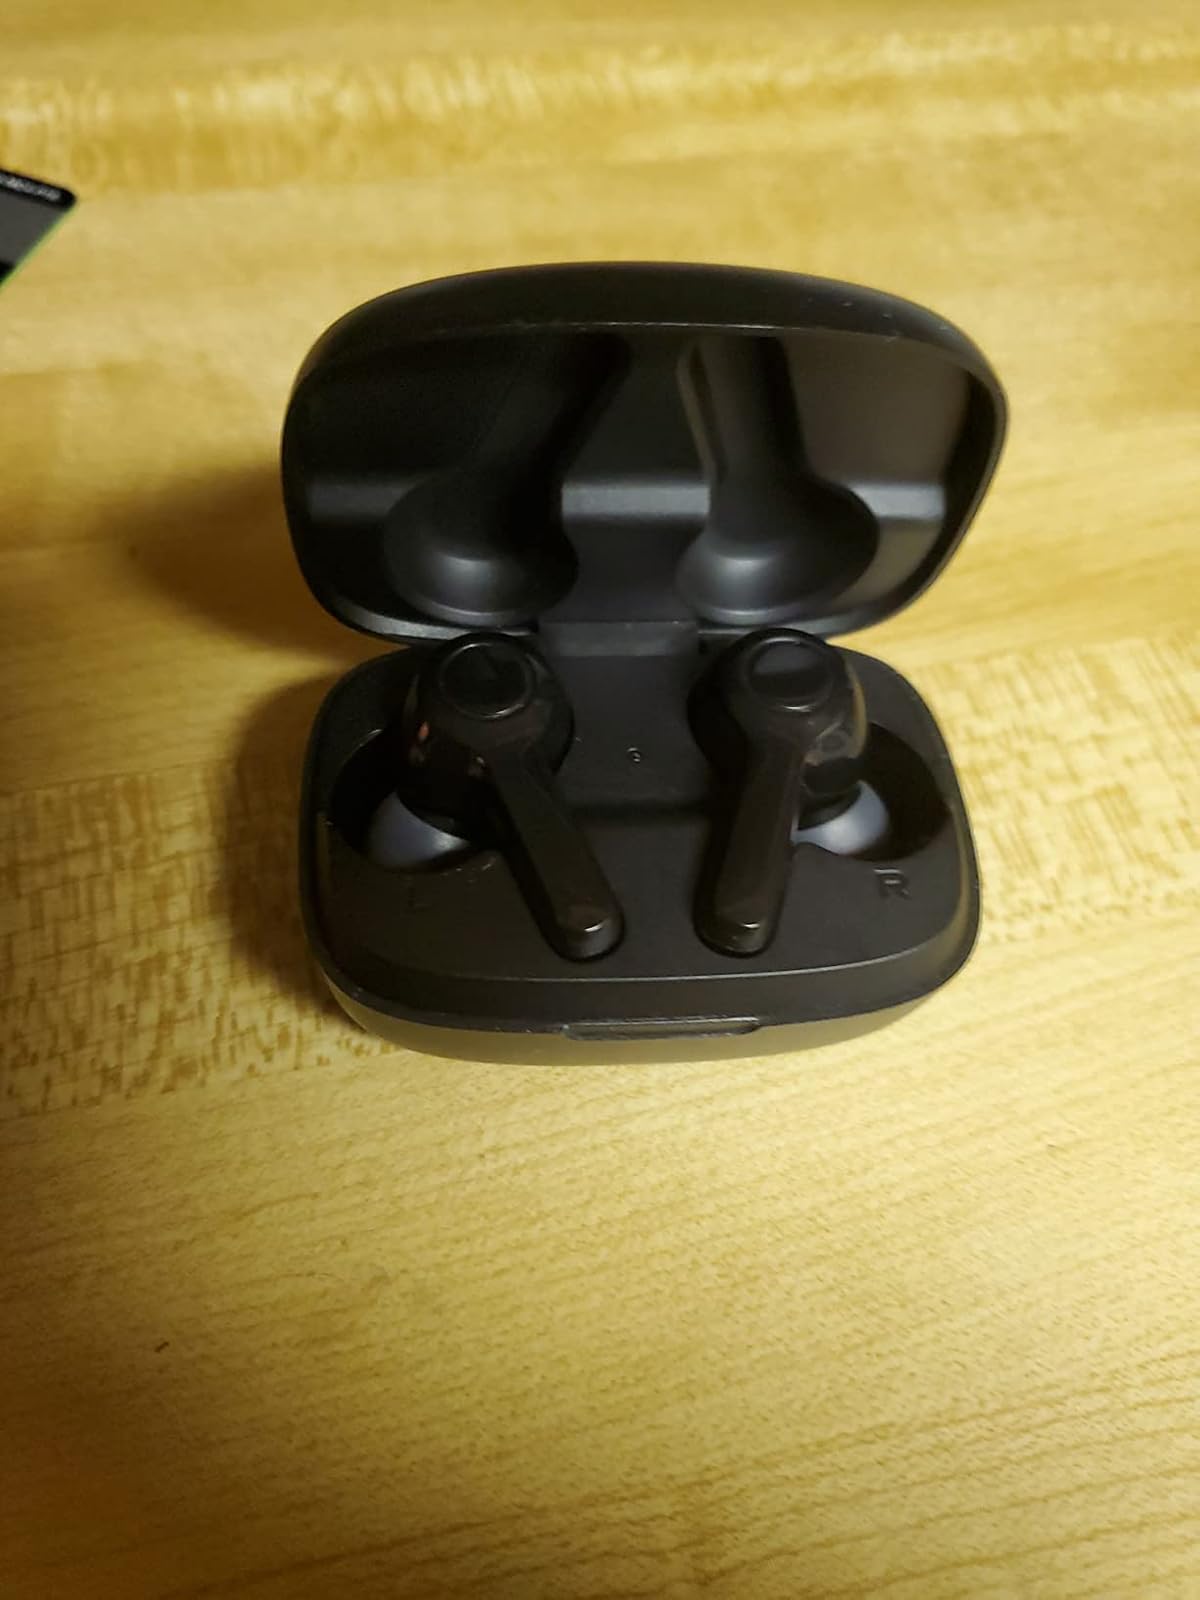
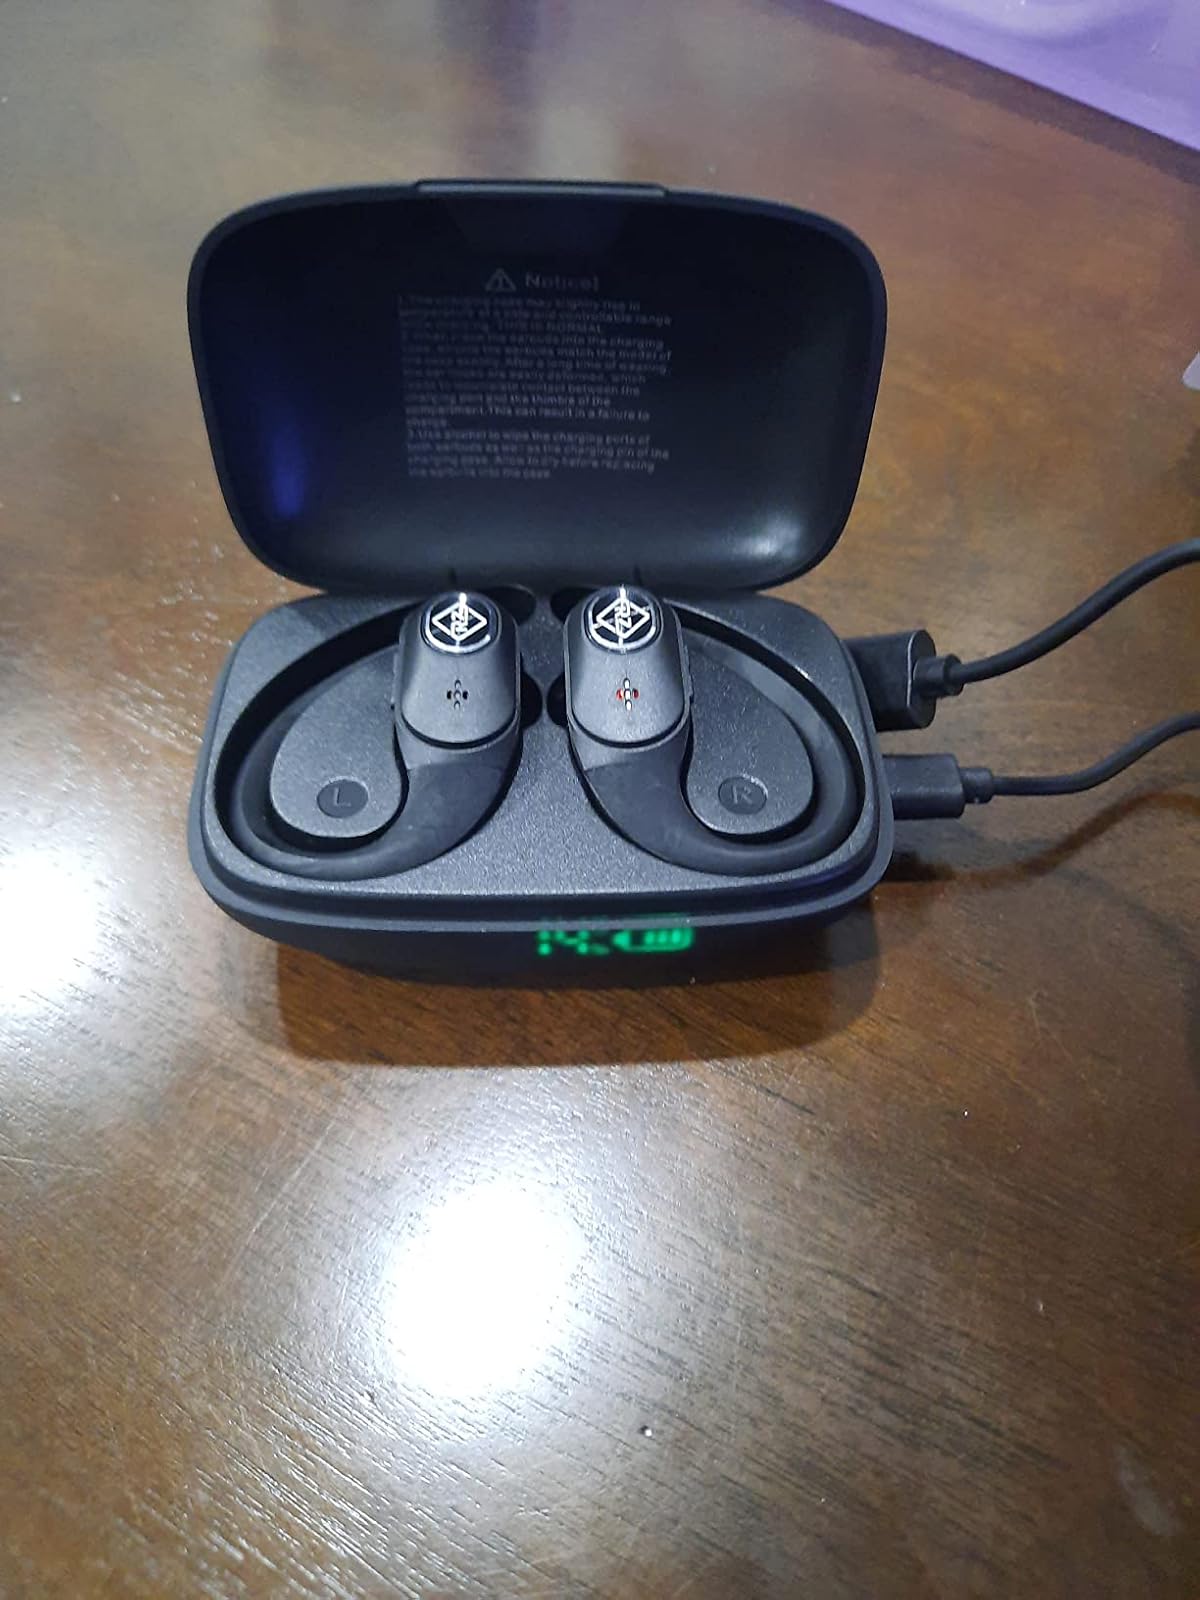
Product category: earbuds
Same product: no